Simon Atherton

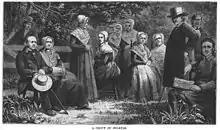
A group of Shakers, published in 1875

Efficient production, drying, and marketing of high-quality herbs resulted in worldwide sales of over 18 tons in 1855. Atherton is credited with building up their seed business. Membership of the community was vital to such expansion and during Atherton's time in this community membership went on to peak at 200 in the 1850s.